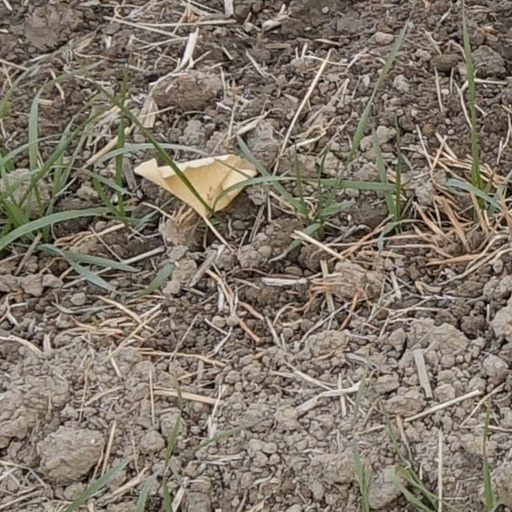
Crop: wheat